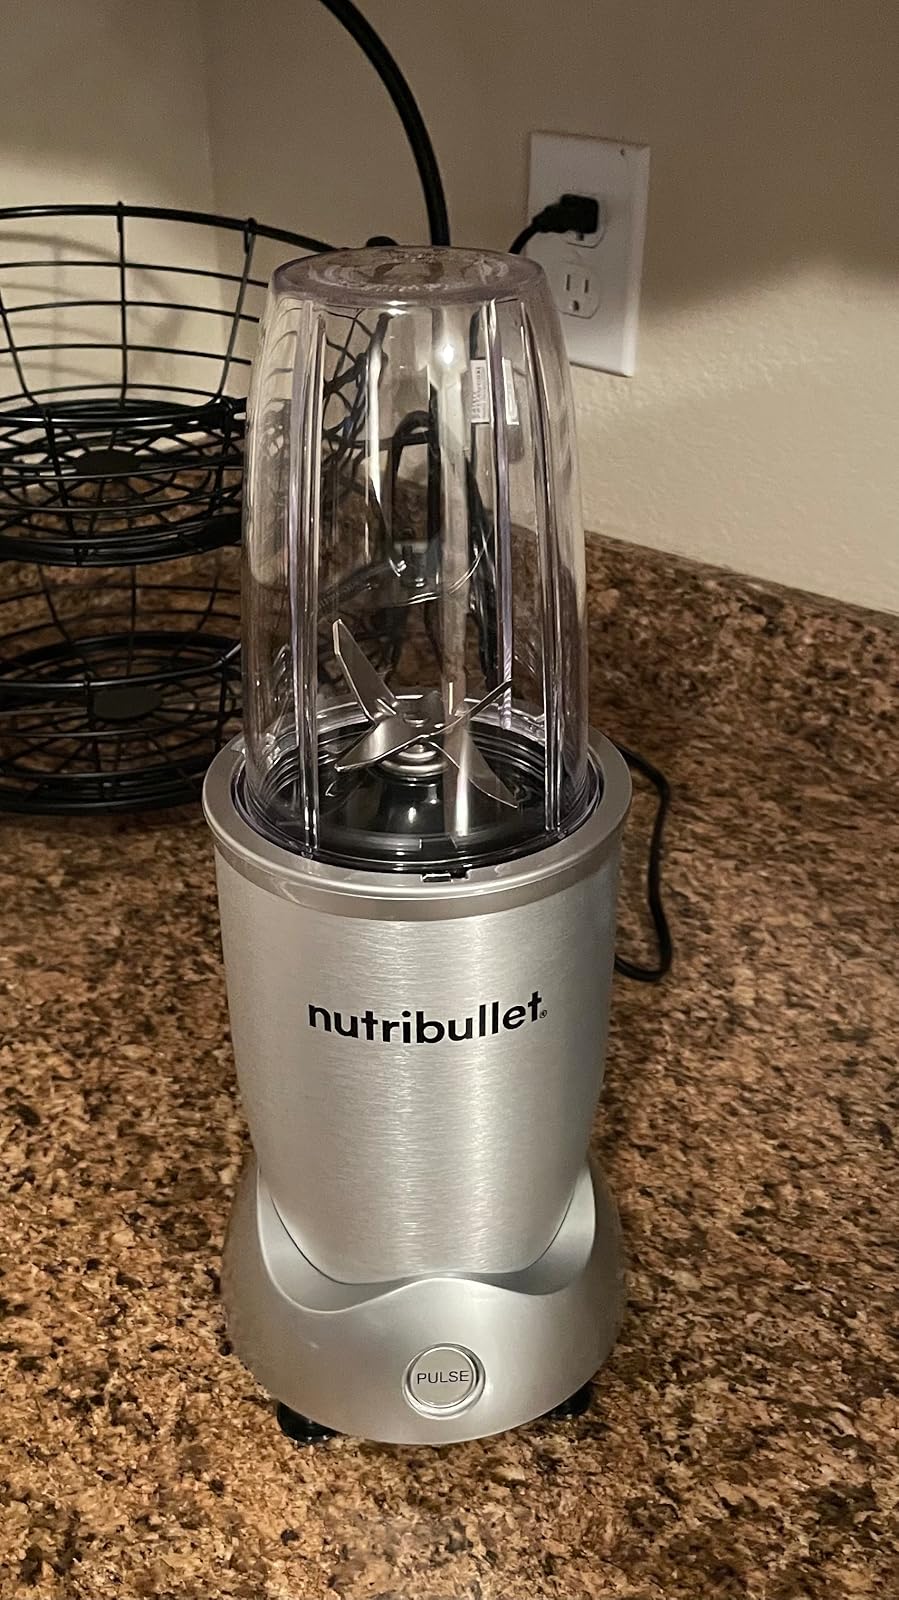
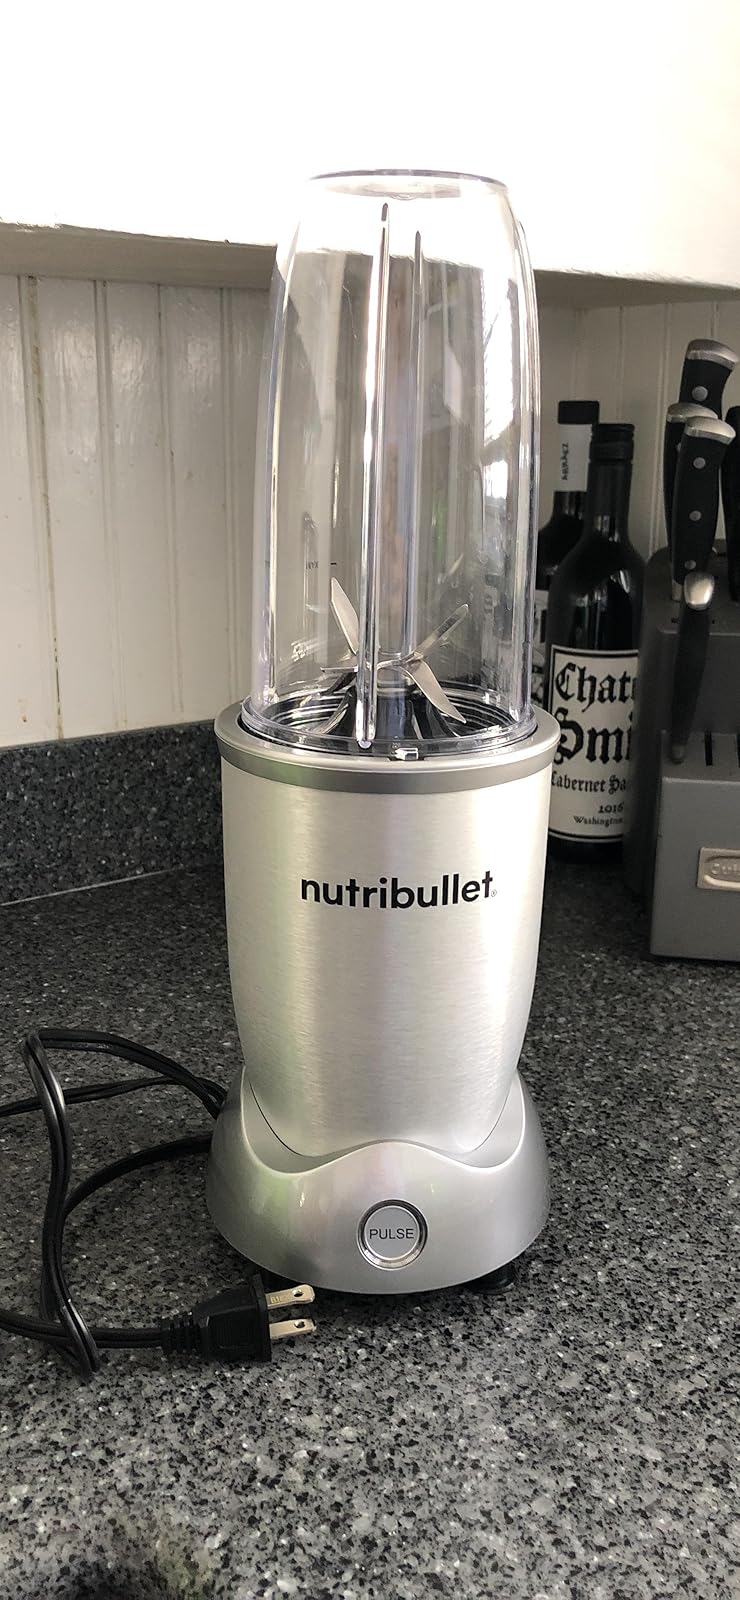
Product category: items_blender
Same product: yes